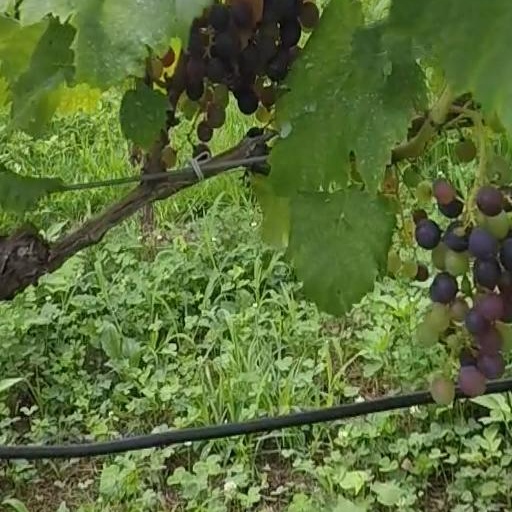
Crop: grape